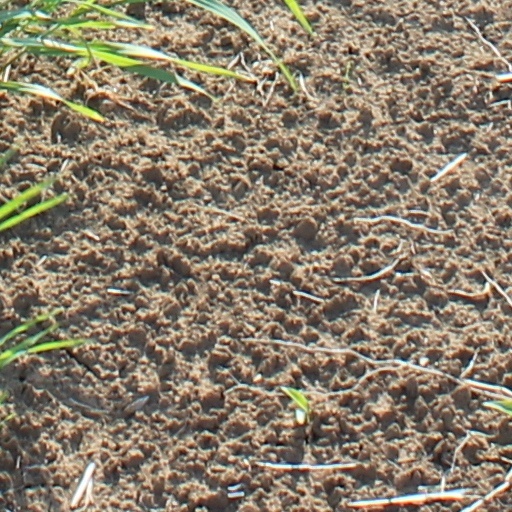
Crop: wheat